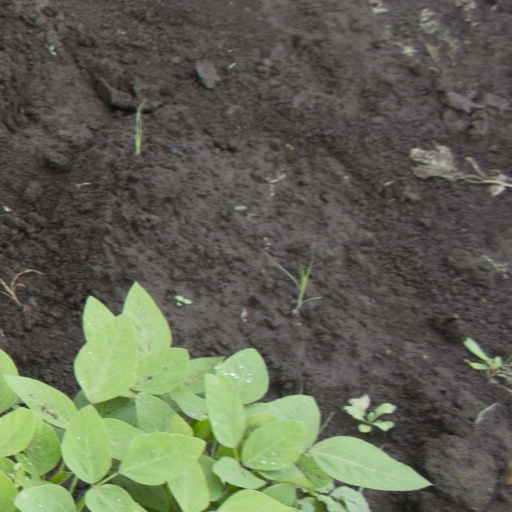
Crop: soybean